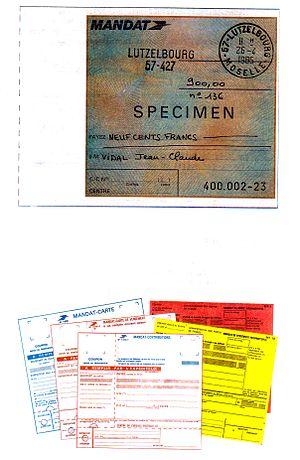
Divers anciens imprimés de mandats qui n'ont plus cours.
Le mandat postal est un moyen de transfert de fonds par le biais des services postaux qui a remplacé le mouvement réel des valeurs. Il est né au XIXᵉ siècle en France sous sa forme moderne.